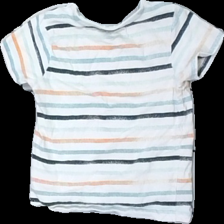
View: back
Type: T-shirt
Category: Children
Brand: Name It
Colors: White, Orange, Blue, Multicolor
Material: 100% cotton
Pattern: Striped
Cut: Regular
Size: 110
Season: All
Stains: Major
Damage location: top right
Damage 2: fläckar
Damage 2 location: middle center
Damage 3 location: middle left
Price range: <50
Recommended usage: Export
Description: randig stickad tröja med hål i arm och nopprig